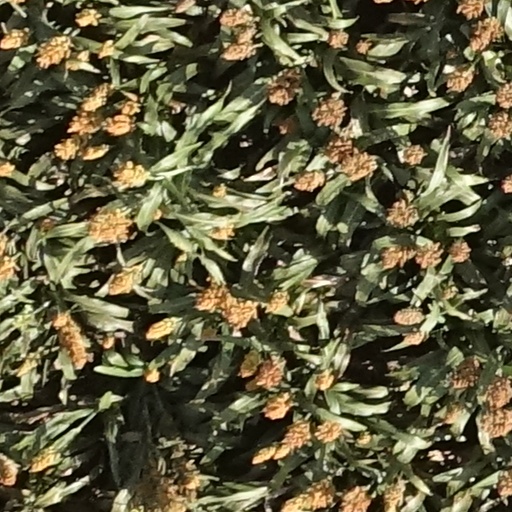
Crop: sorghum